Narmanlı Han

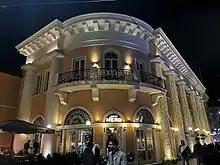
The building at night, 2023

Exploration work for restoration began in February 2011. The building was sold to the Esen and Erkul family, represented by Tekin Esen and Mehmet Erkul, in December 2013 for $57 million USD. The restoration work was approved by the Istanbul Regional Cultural Heritage Preservation Board No. II in 2015, and started in February 2016. Architect Sinan Genim's restoration project began to be followed by the public after "Hürriyet" writer Ertuğrul Özkök's visit with Beyoğlu Mayor Ahmet Misbah Demircan. The inn now hosts nine shops with its historic fountain in the courtyard.